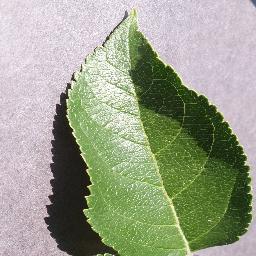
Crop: apple
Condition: healthy